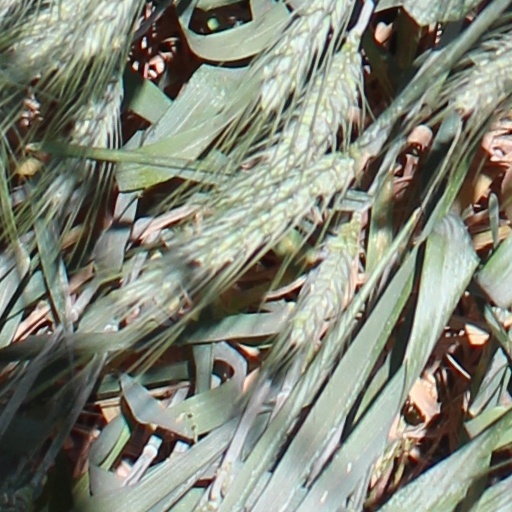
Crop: wheat